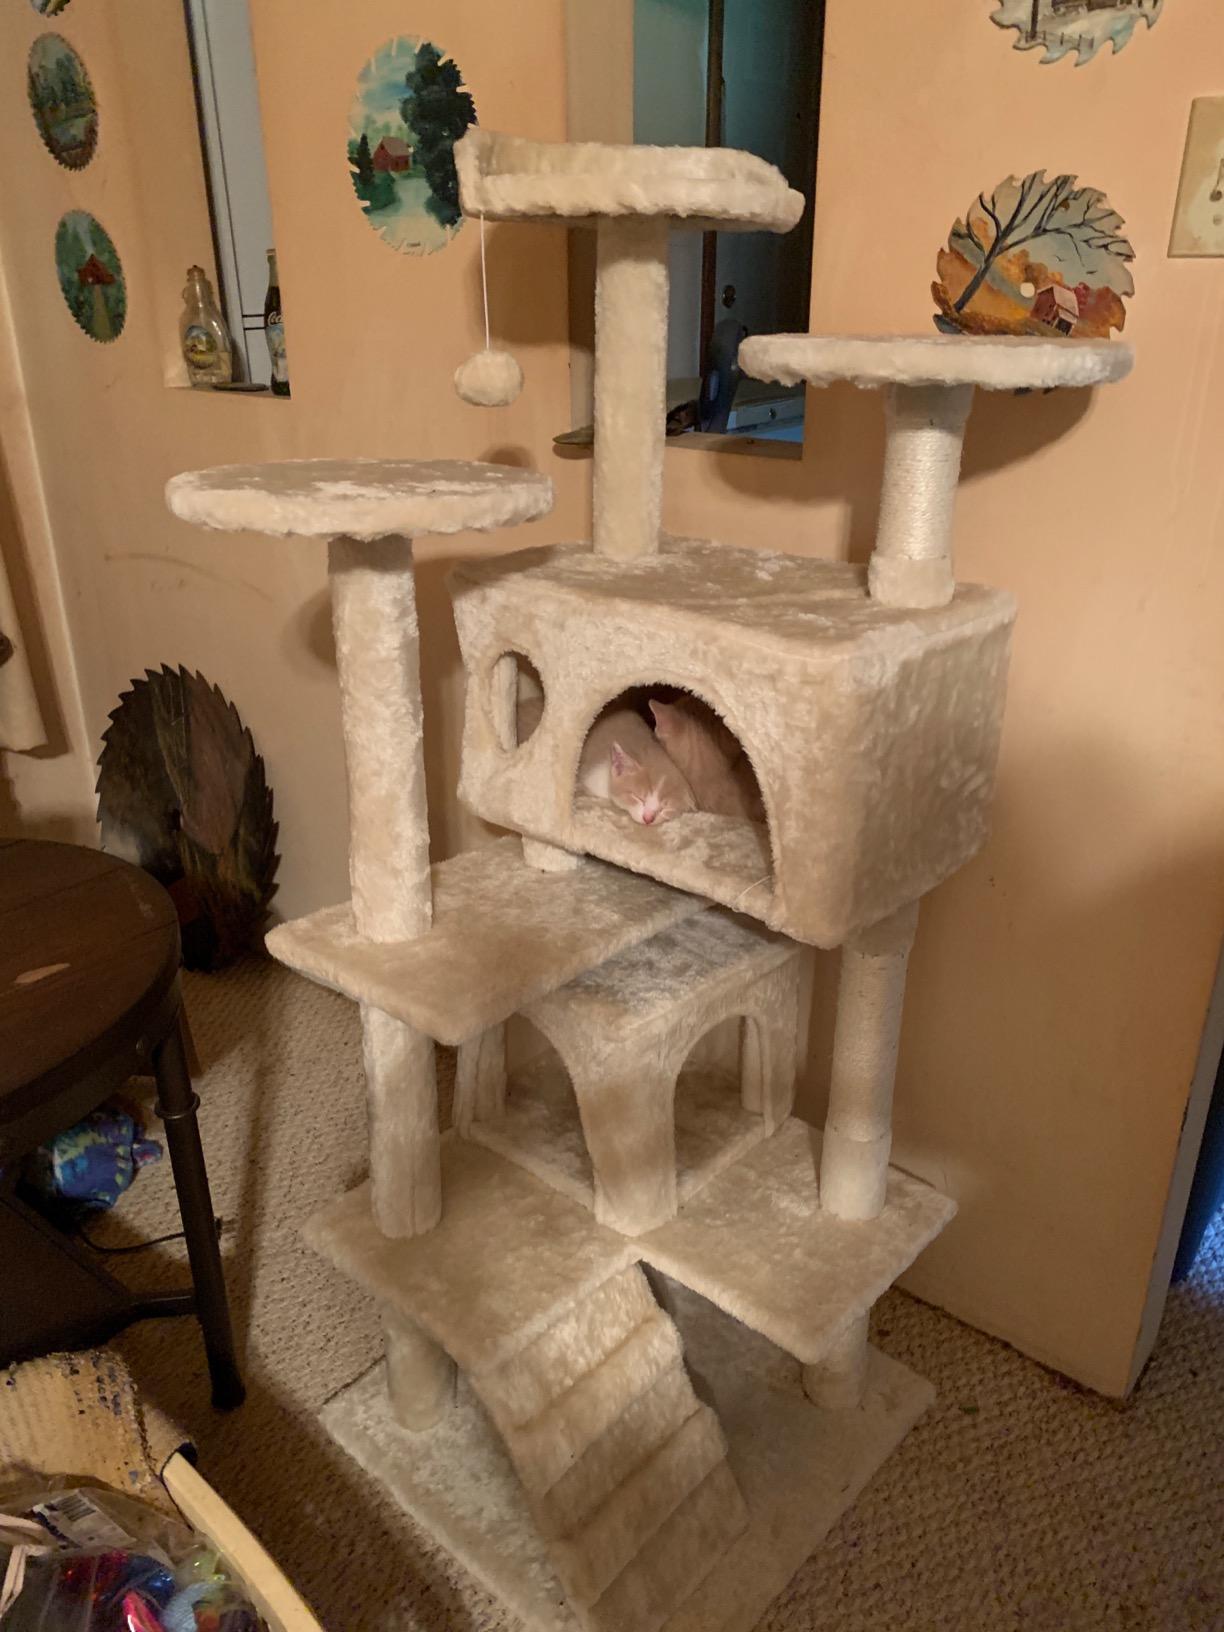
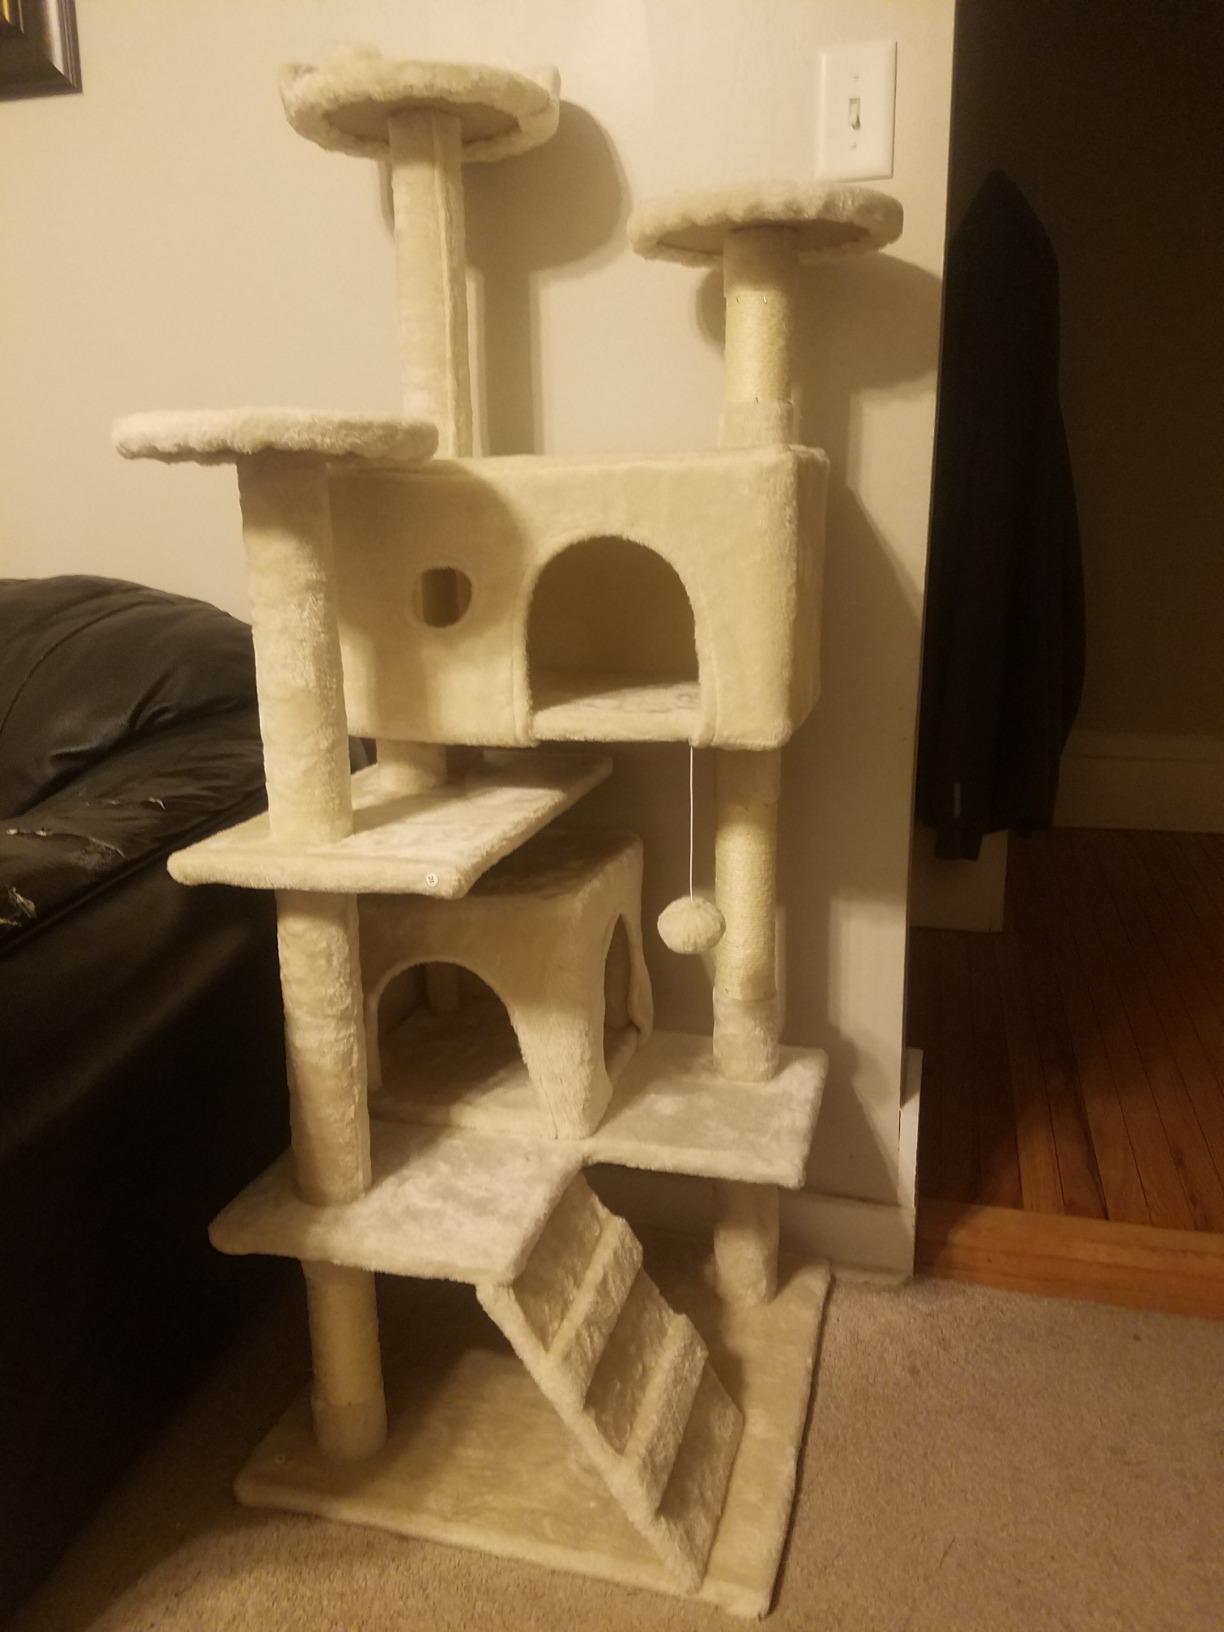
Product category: items_cat tree
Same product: yes